P Street

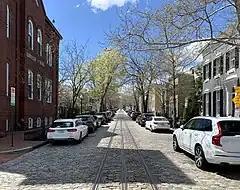
P Street NW in the Georgetown neighborhood in 2022

P Street refers to four different streets within the city of Washington, D.C. The streets were named by President George Washington in 1791 as part of a general street naming program, in which east–west running streets were named alphabetically and north–south running streets numerically.